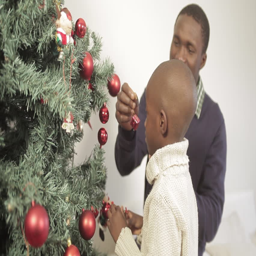
beautiful boy decorating the christmas tree with his father